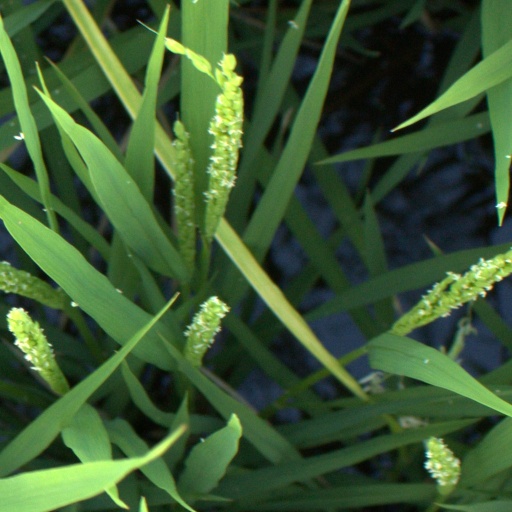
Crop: rice